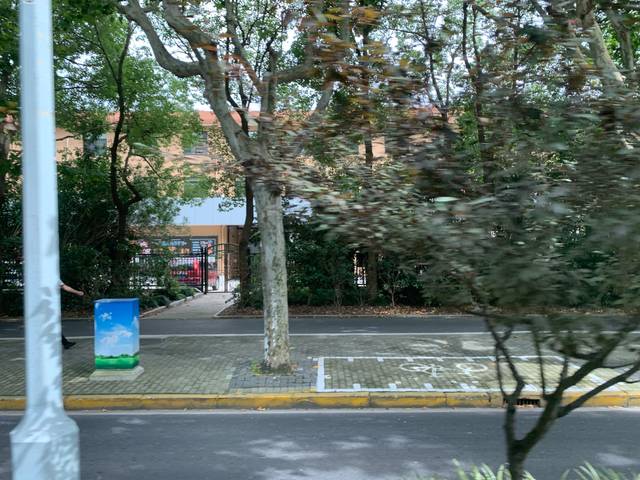
Region: China
Coordinates: 31.228, 121.564